Over the Edge (film)

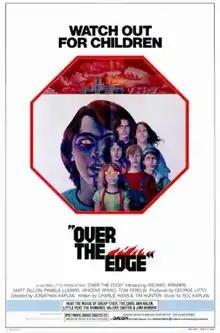
Theatrical release poster

Over the Edge is a 1979 American coming-of-age film directed by Jonathan Kaplan and released in May 1979. The film, based on actual events, had a limited theatrical release but has since achieved cult film status. It was Matt Dillon's film debut.